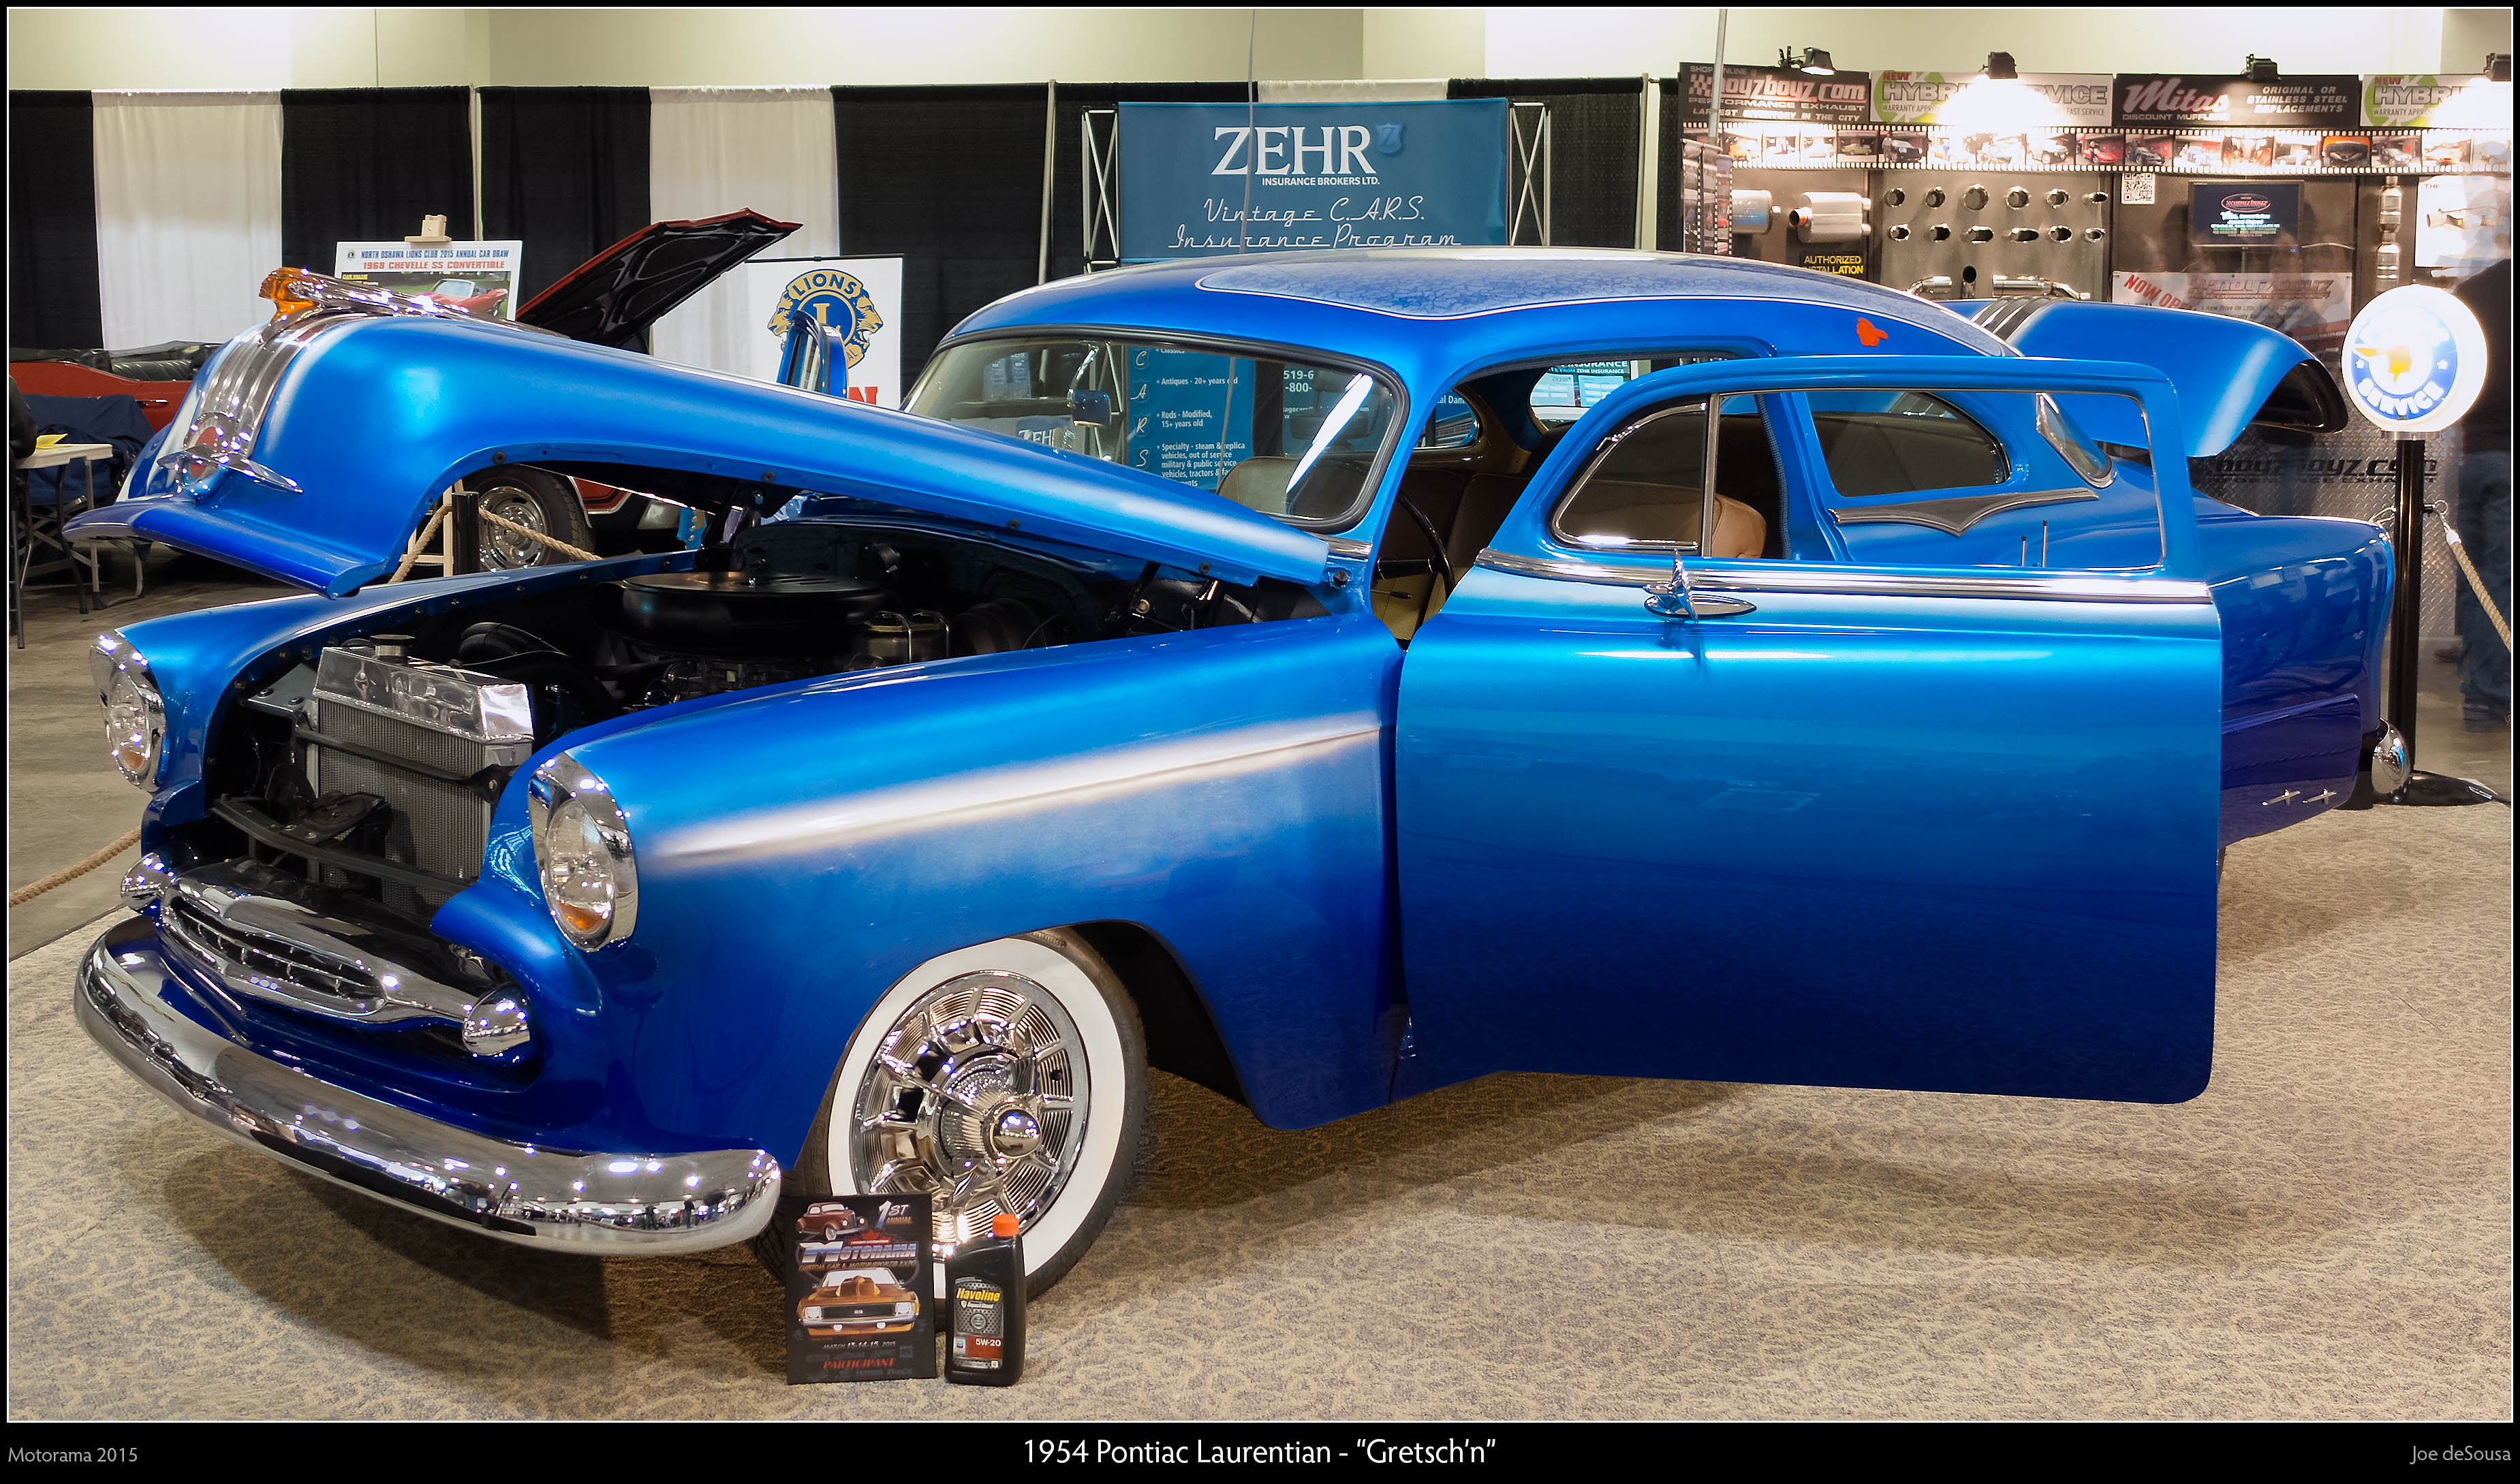
car, wheel, vehicle, show, motor vehicle, vintage car, canada, sedan, mississauga, ontario, lumix, panasonic, dmc, lx7, panasoniclumixdmclx7, custom, motorama, otherkeywords, antique car, hot rod, auto show, land vehicle, automobile make, automotive exterior, compact car, automotive design, full size car, chevrolet bel air, custom car